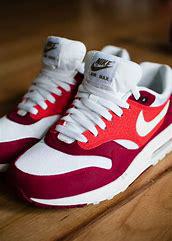
Brand: Nike
Model: Air Max Solo